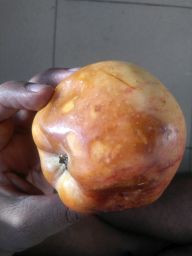
Fruit: Apple
Quality: Bad